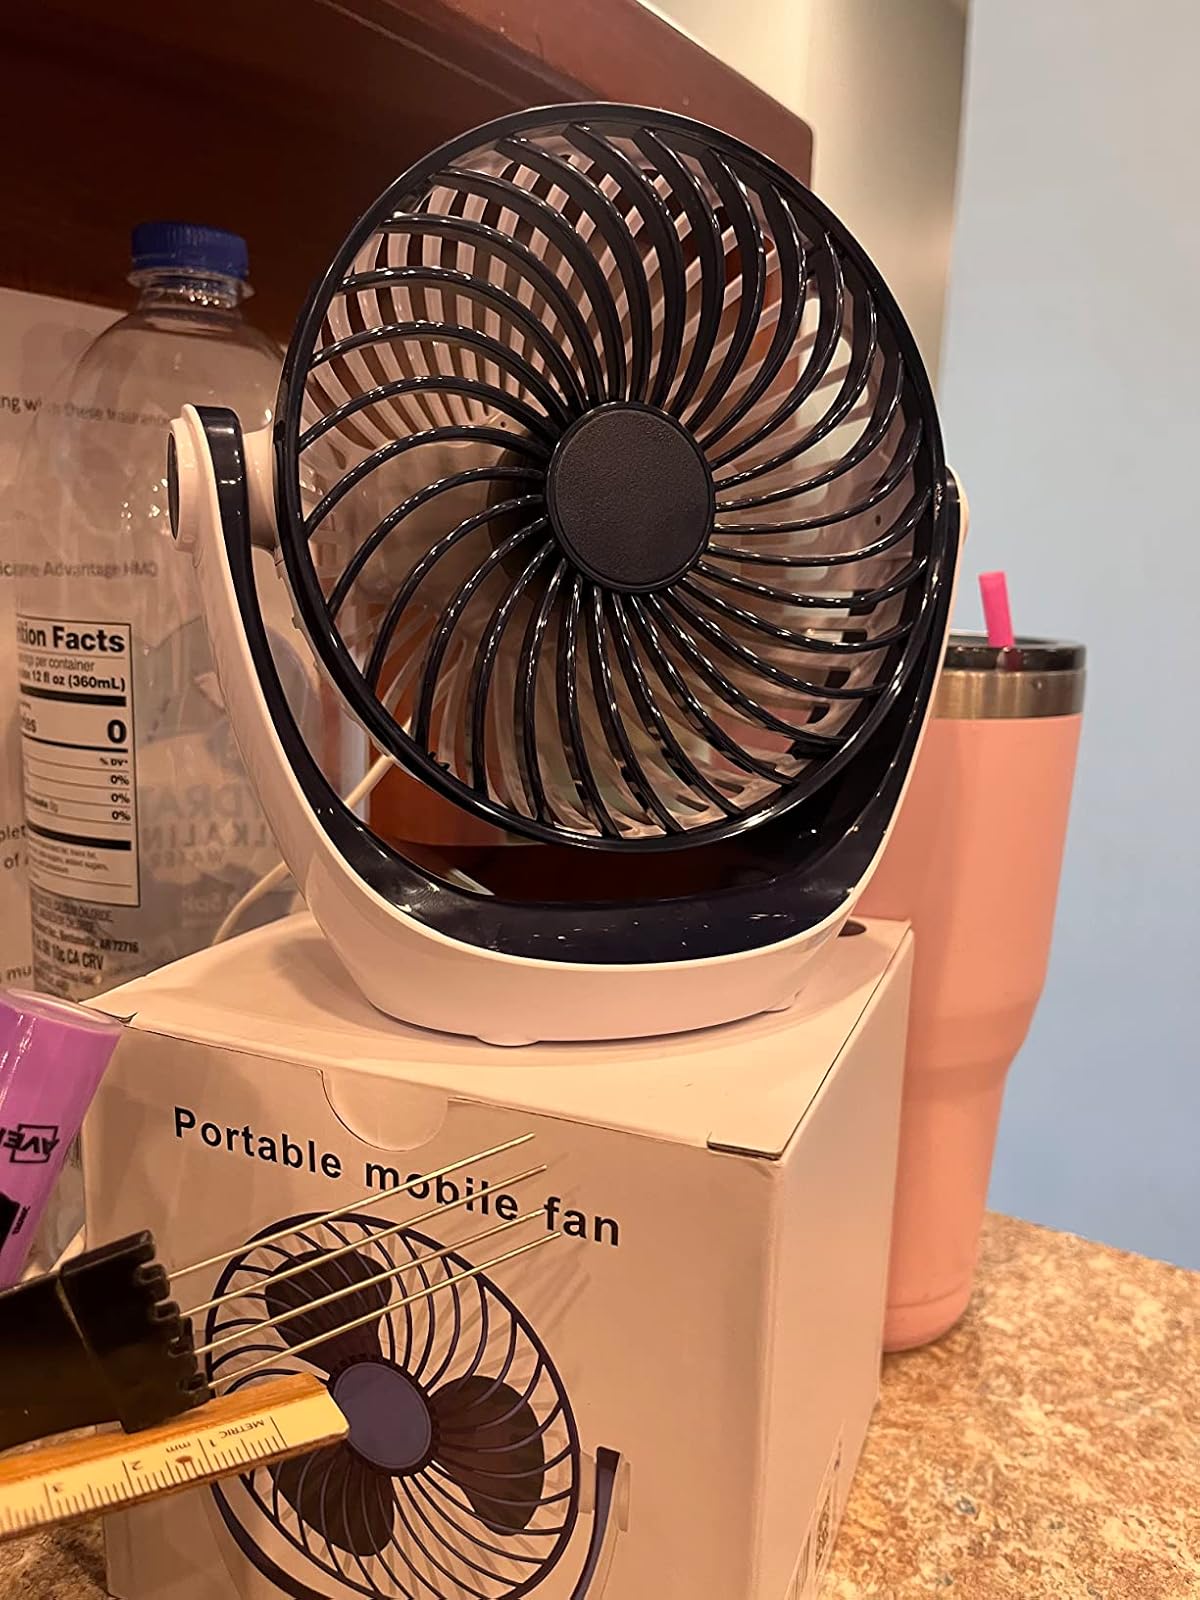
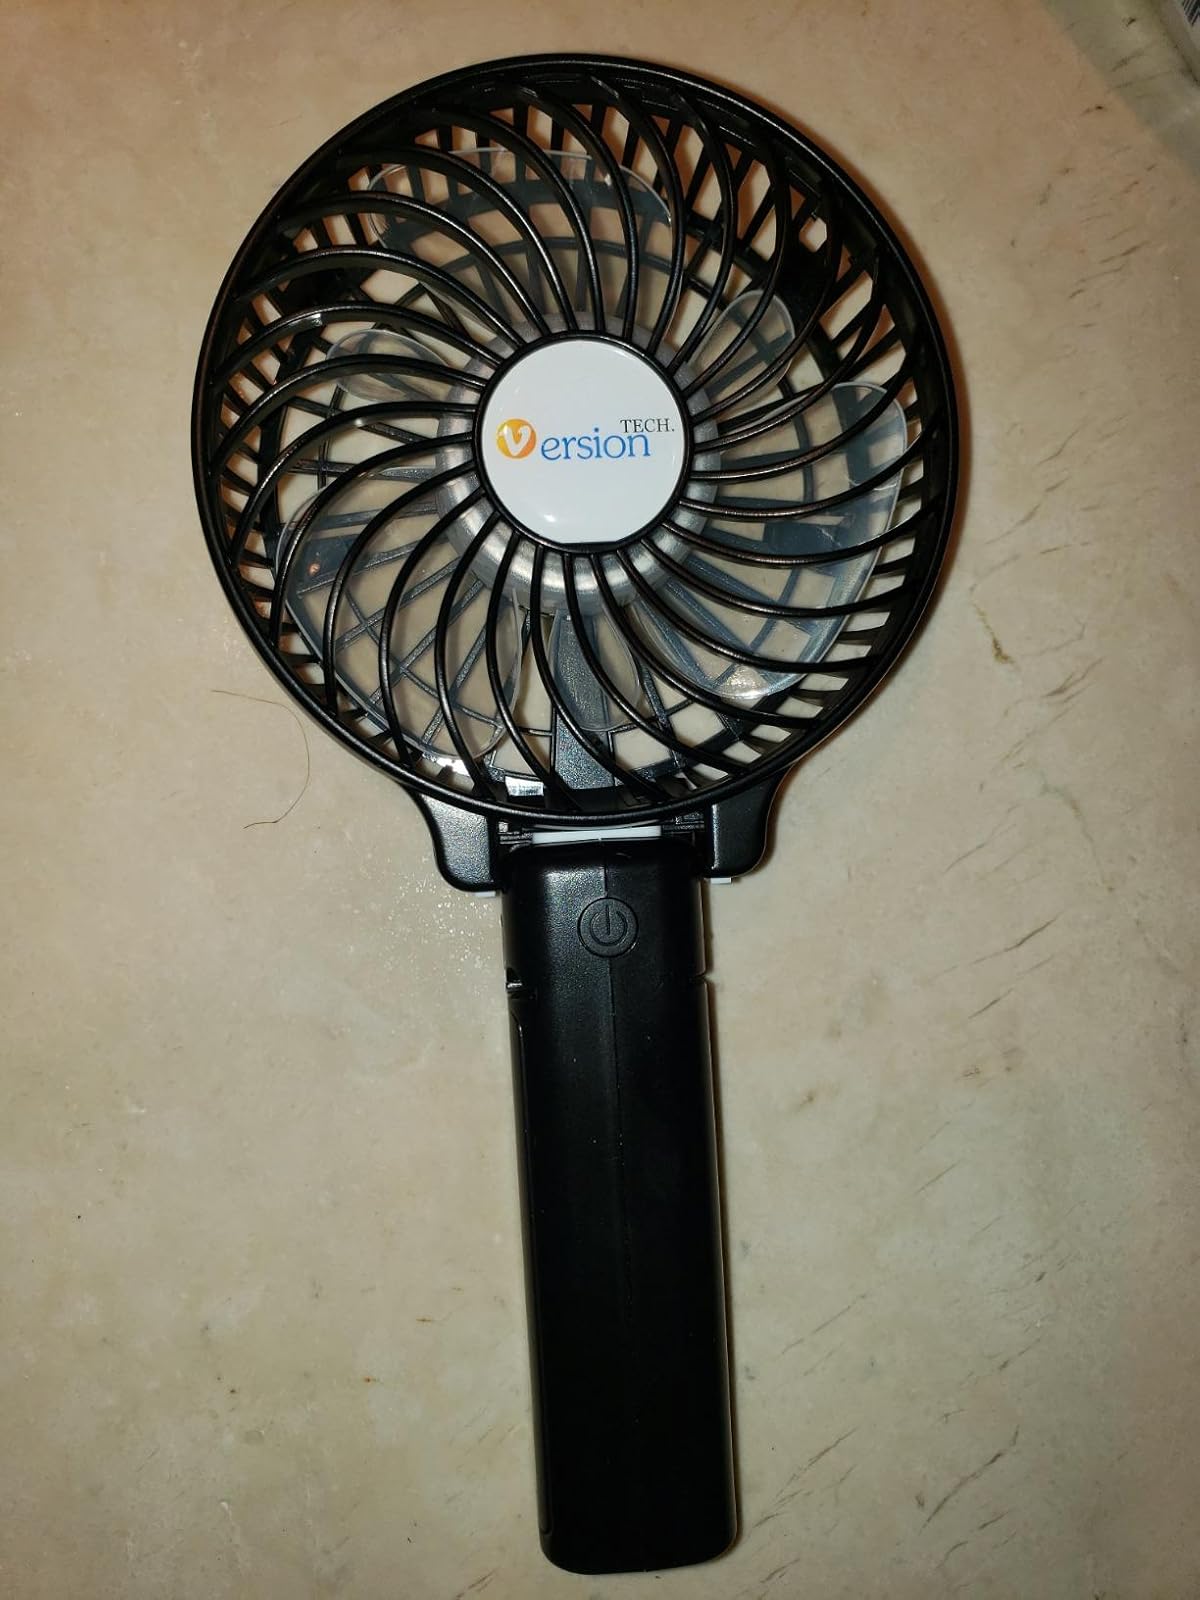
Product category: fan
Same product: no